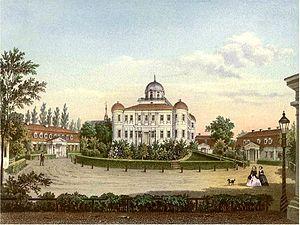
Pokój est un village de Pologne situé dans la voïvodie d'Opole à trente-et-un kilomètres au nord d'Opole. Sa population est de 1 425 habitants.